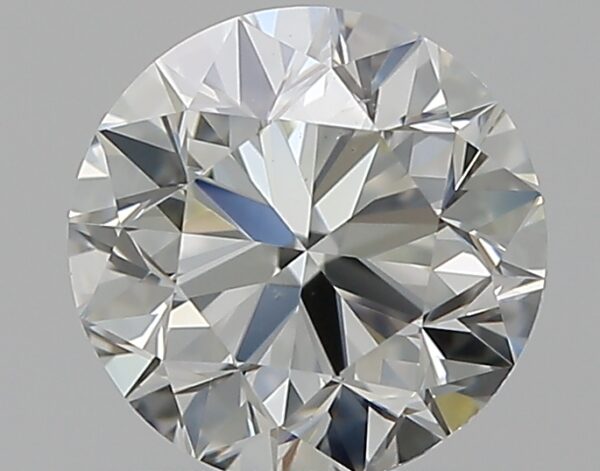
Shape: round
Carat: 0.8
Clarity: VS2
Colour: J
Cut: VG
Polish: EX
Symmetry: GD
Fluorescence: N
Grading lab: GIA
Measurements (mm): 5.77 x 5.81 x 3.72